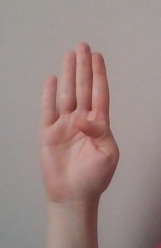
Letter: kaaf